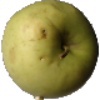
Label: Apple Golden 3